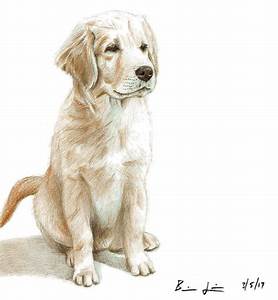
Label: dog